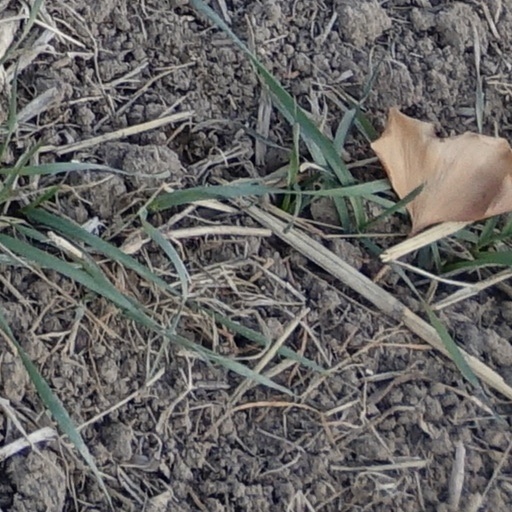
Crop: wheat